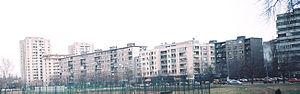
Liman est un quartier de Novi Sad, la capitale de la province autonome de Voïvodine, en Serbie.